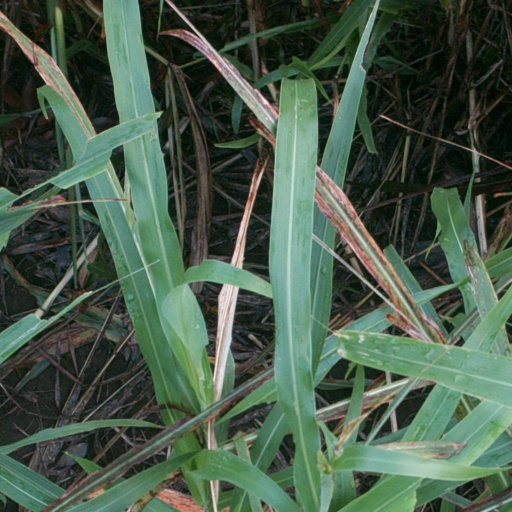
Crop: sorghum